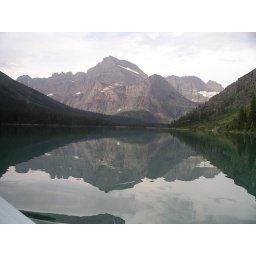
Taken across a lake while riding a ferry boat to a hiking trail near Many Glacier in Glacier National Park.